NABI LFW

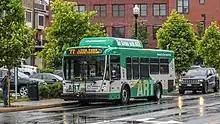
NABI 31-LFW CNG with 'Gen II' styling for Arlington Transit (2018)

The 2008 'Gen II' restyle, which added small quarter windows at the front between the windshield and the driver's side window or door, was designed to echo the styling of the NABI BRT, introduced in 2004. However, the small quarter windows could not be cleared during inclement weather and were removed in the subsequent 2011 'Gen III' restyle. The length of the front overhang grew from (Gen I) to (Gen II) and (Gen III).